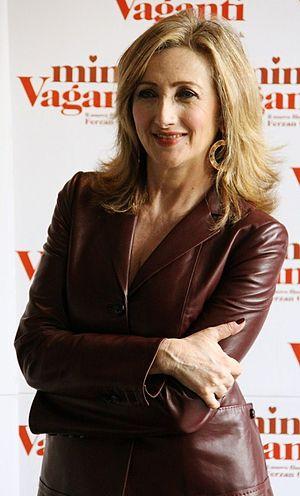
Lunetta Savino est une actrice italienne.